Thomas Meehan (botanist)

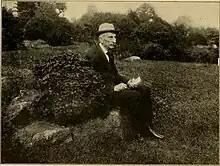
Joseph Meehan (1840-1920), younger brother of Thomas Meehan.

Meehan and family supplied plants to the United States and Europe for seven decades, expanding to cover 60 hectares in the twentieth century. Their specialty was ornamentals, such as Japanese maples. In 1888, Thomas Meehan rediscovered the Pink Dogwood "Cornus florida" var. "rubra", which was thought to be extinct, along the banks of the Wissahickon Creek, which is now part of Philadelphia municipal park system. Meehan's researches in botany led to his being the editor of "The Gardener’s Monthly" (1859–1875), which then became "The Gardener's Monthly and Horticulturist" in 1876, and he was also editor of "Meehans' Monthly" (1891–1902), two horticultural journals with the largest circulation at that time.